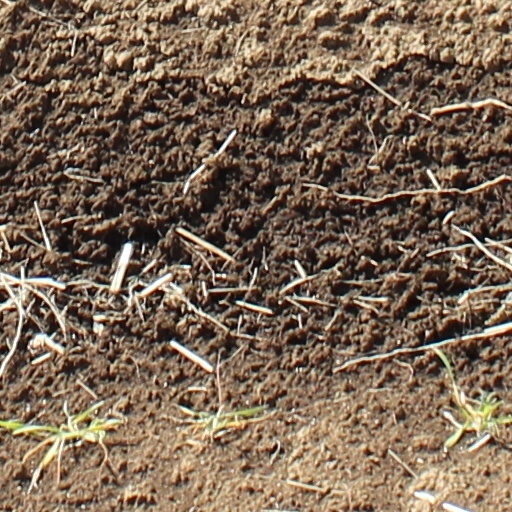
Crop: wheat